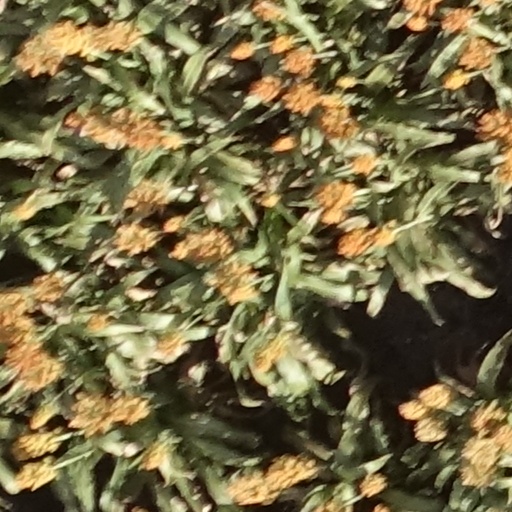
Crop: sorghum